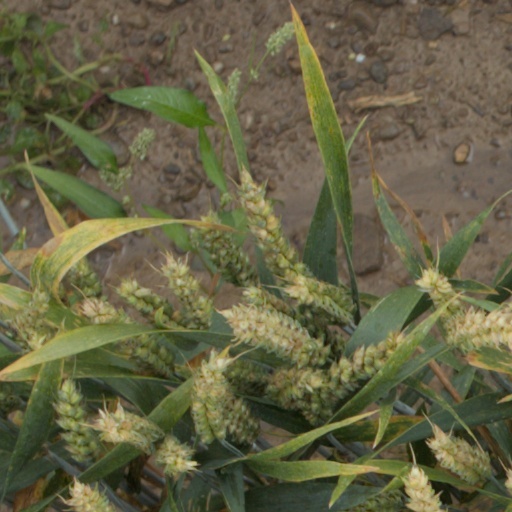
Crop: wheat